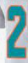
Number: 2